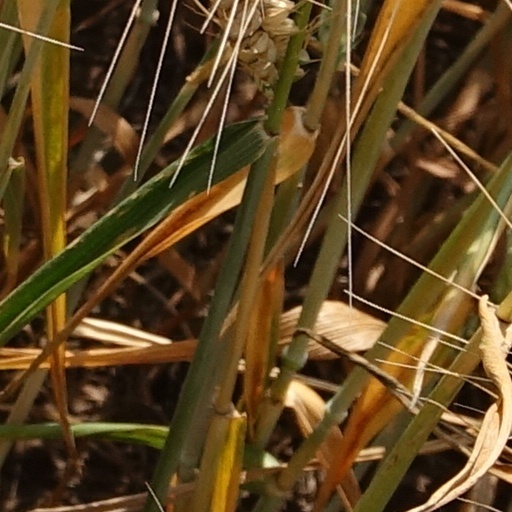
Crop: wheat